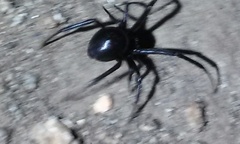
Species: Lactrodectus_hesperus